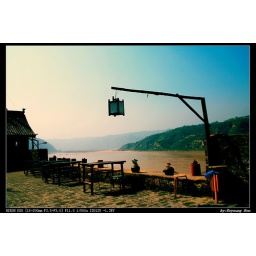
Chinese called the yellow river mother river. A old style tea house beside the river is traditional scenery.